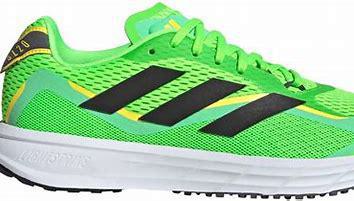
Brand: Adidas
Model: SL20